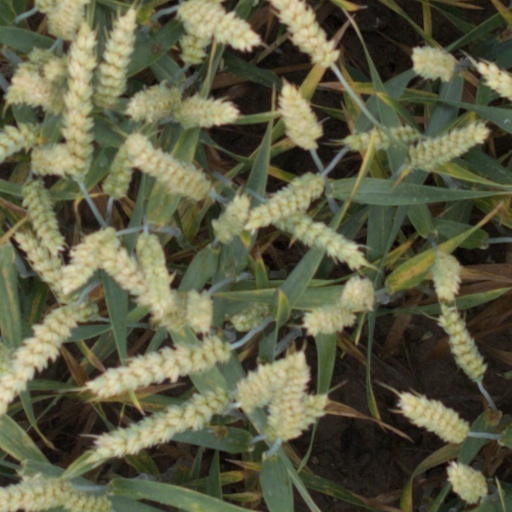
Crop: wheat